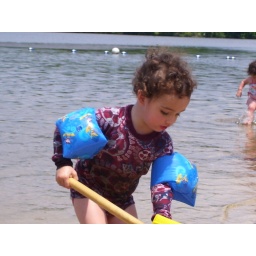
Declan Shoveling sand in the water